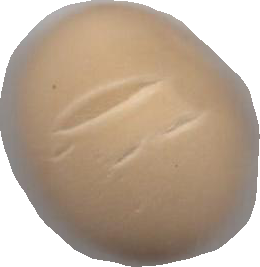
Variety: Grobogan